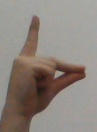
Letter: ta